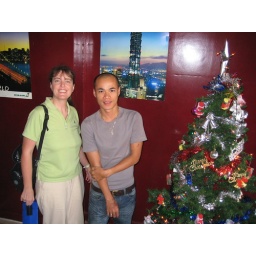
Fousing and Nataly and the christmas tree in the exo office